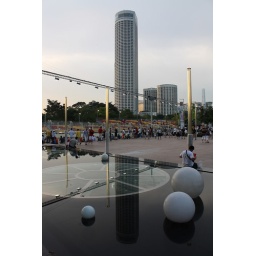
The water feature inside the Forumula 1 zone reflects a peaceful evening disturbed by the loud motor car race